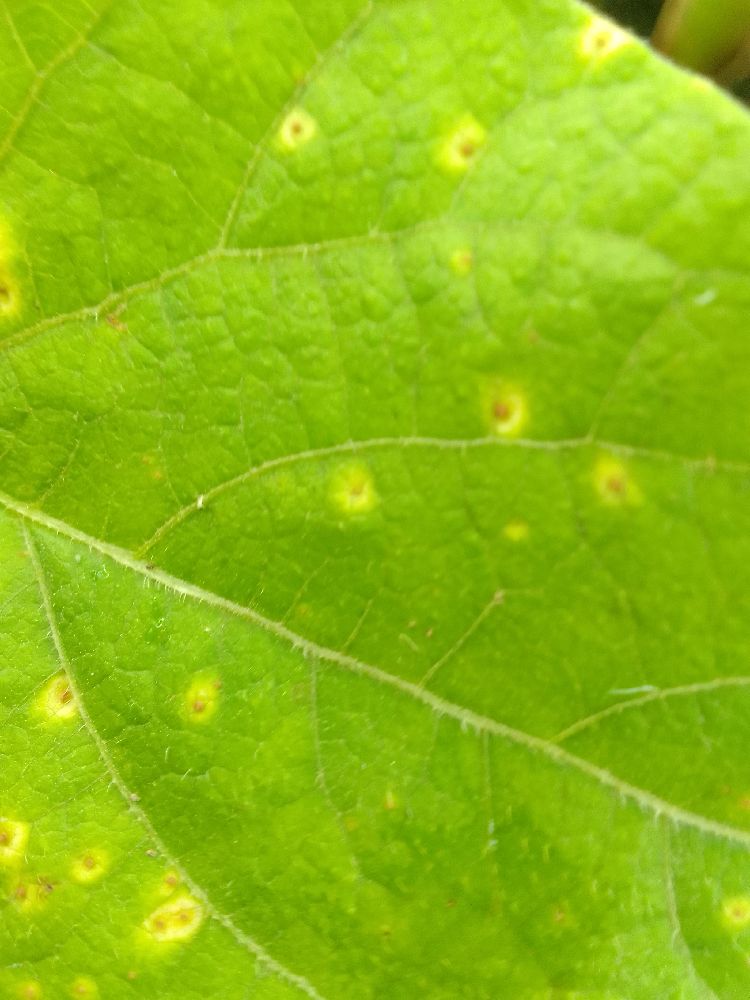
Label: rust